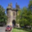
Label: castle